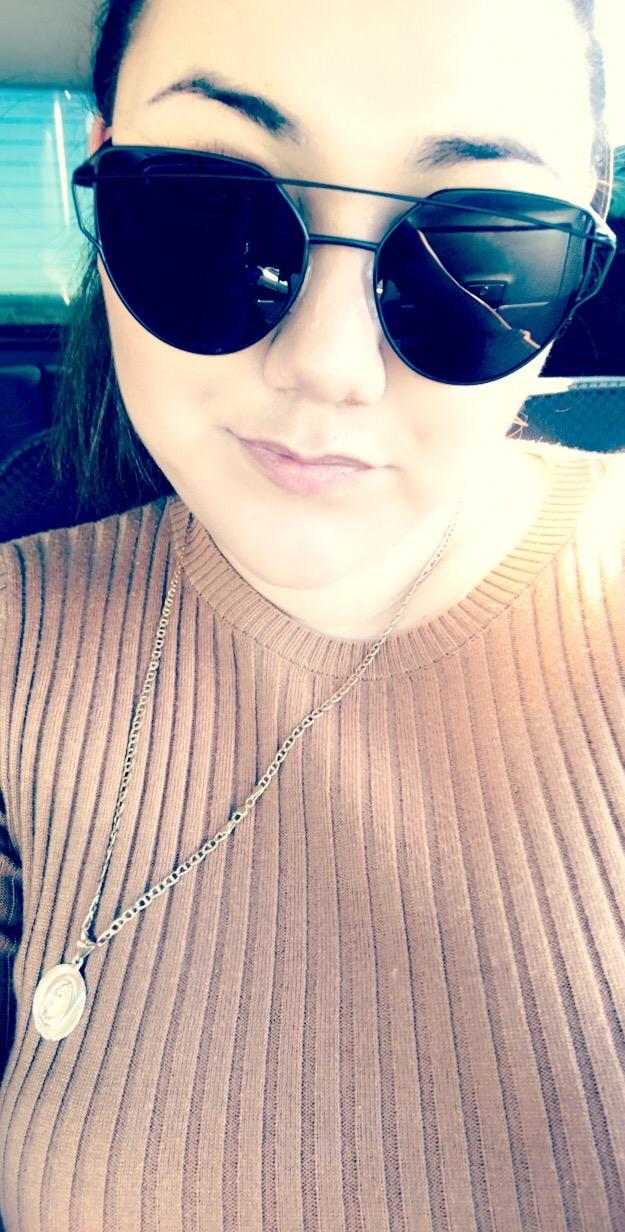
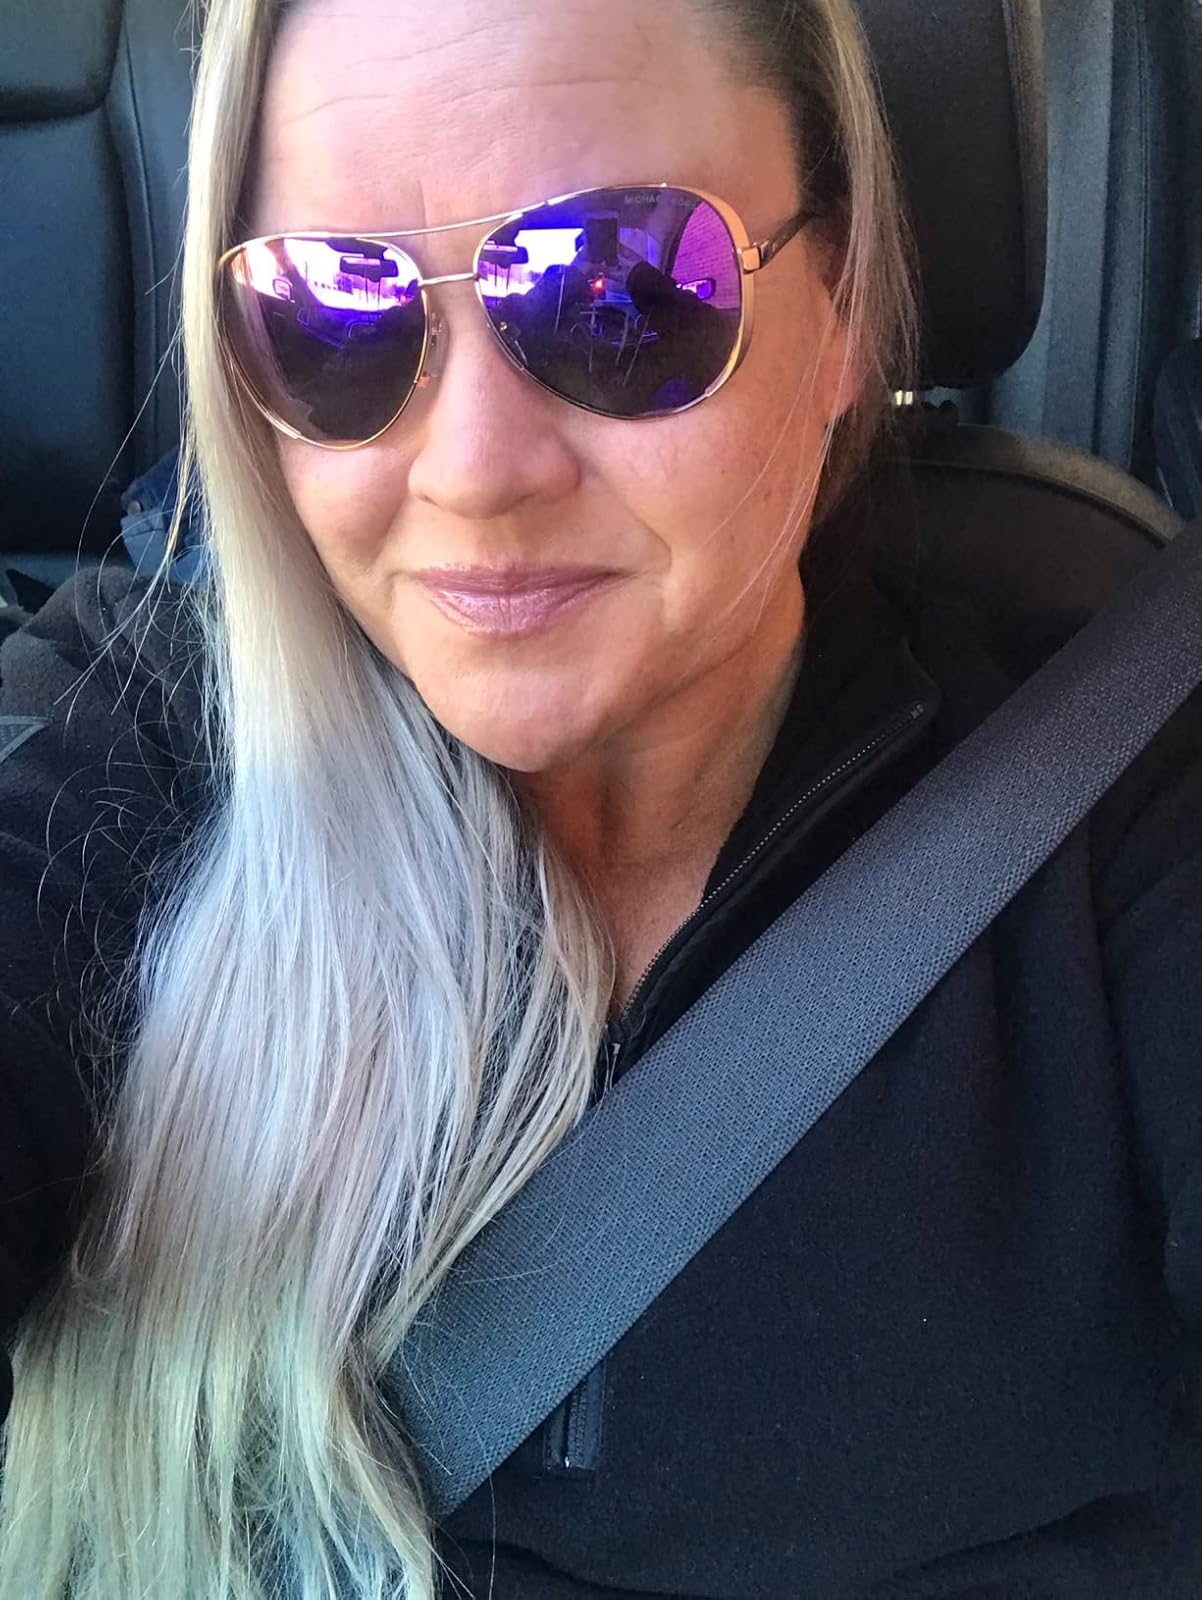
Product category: accessories_sunglasses
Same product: no